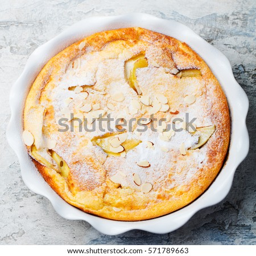
dutch pancake , cake in a baking dish .